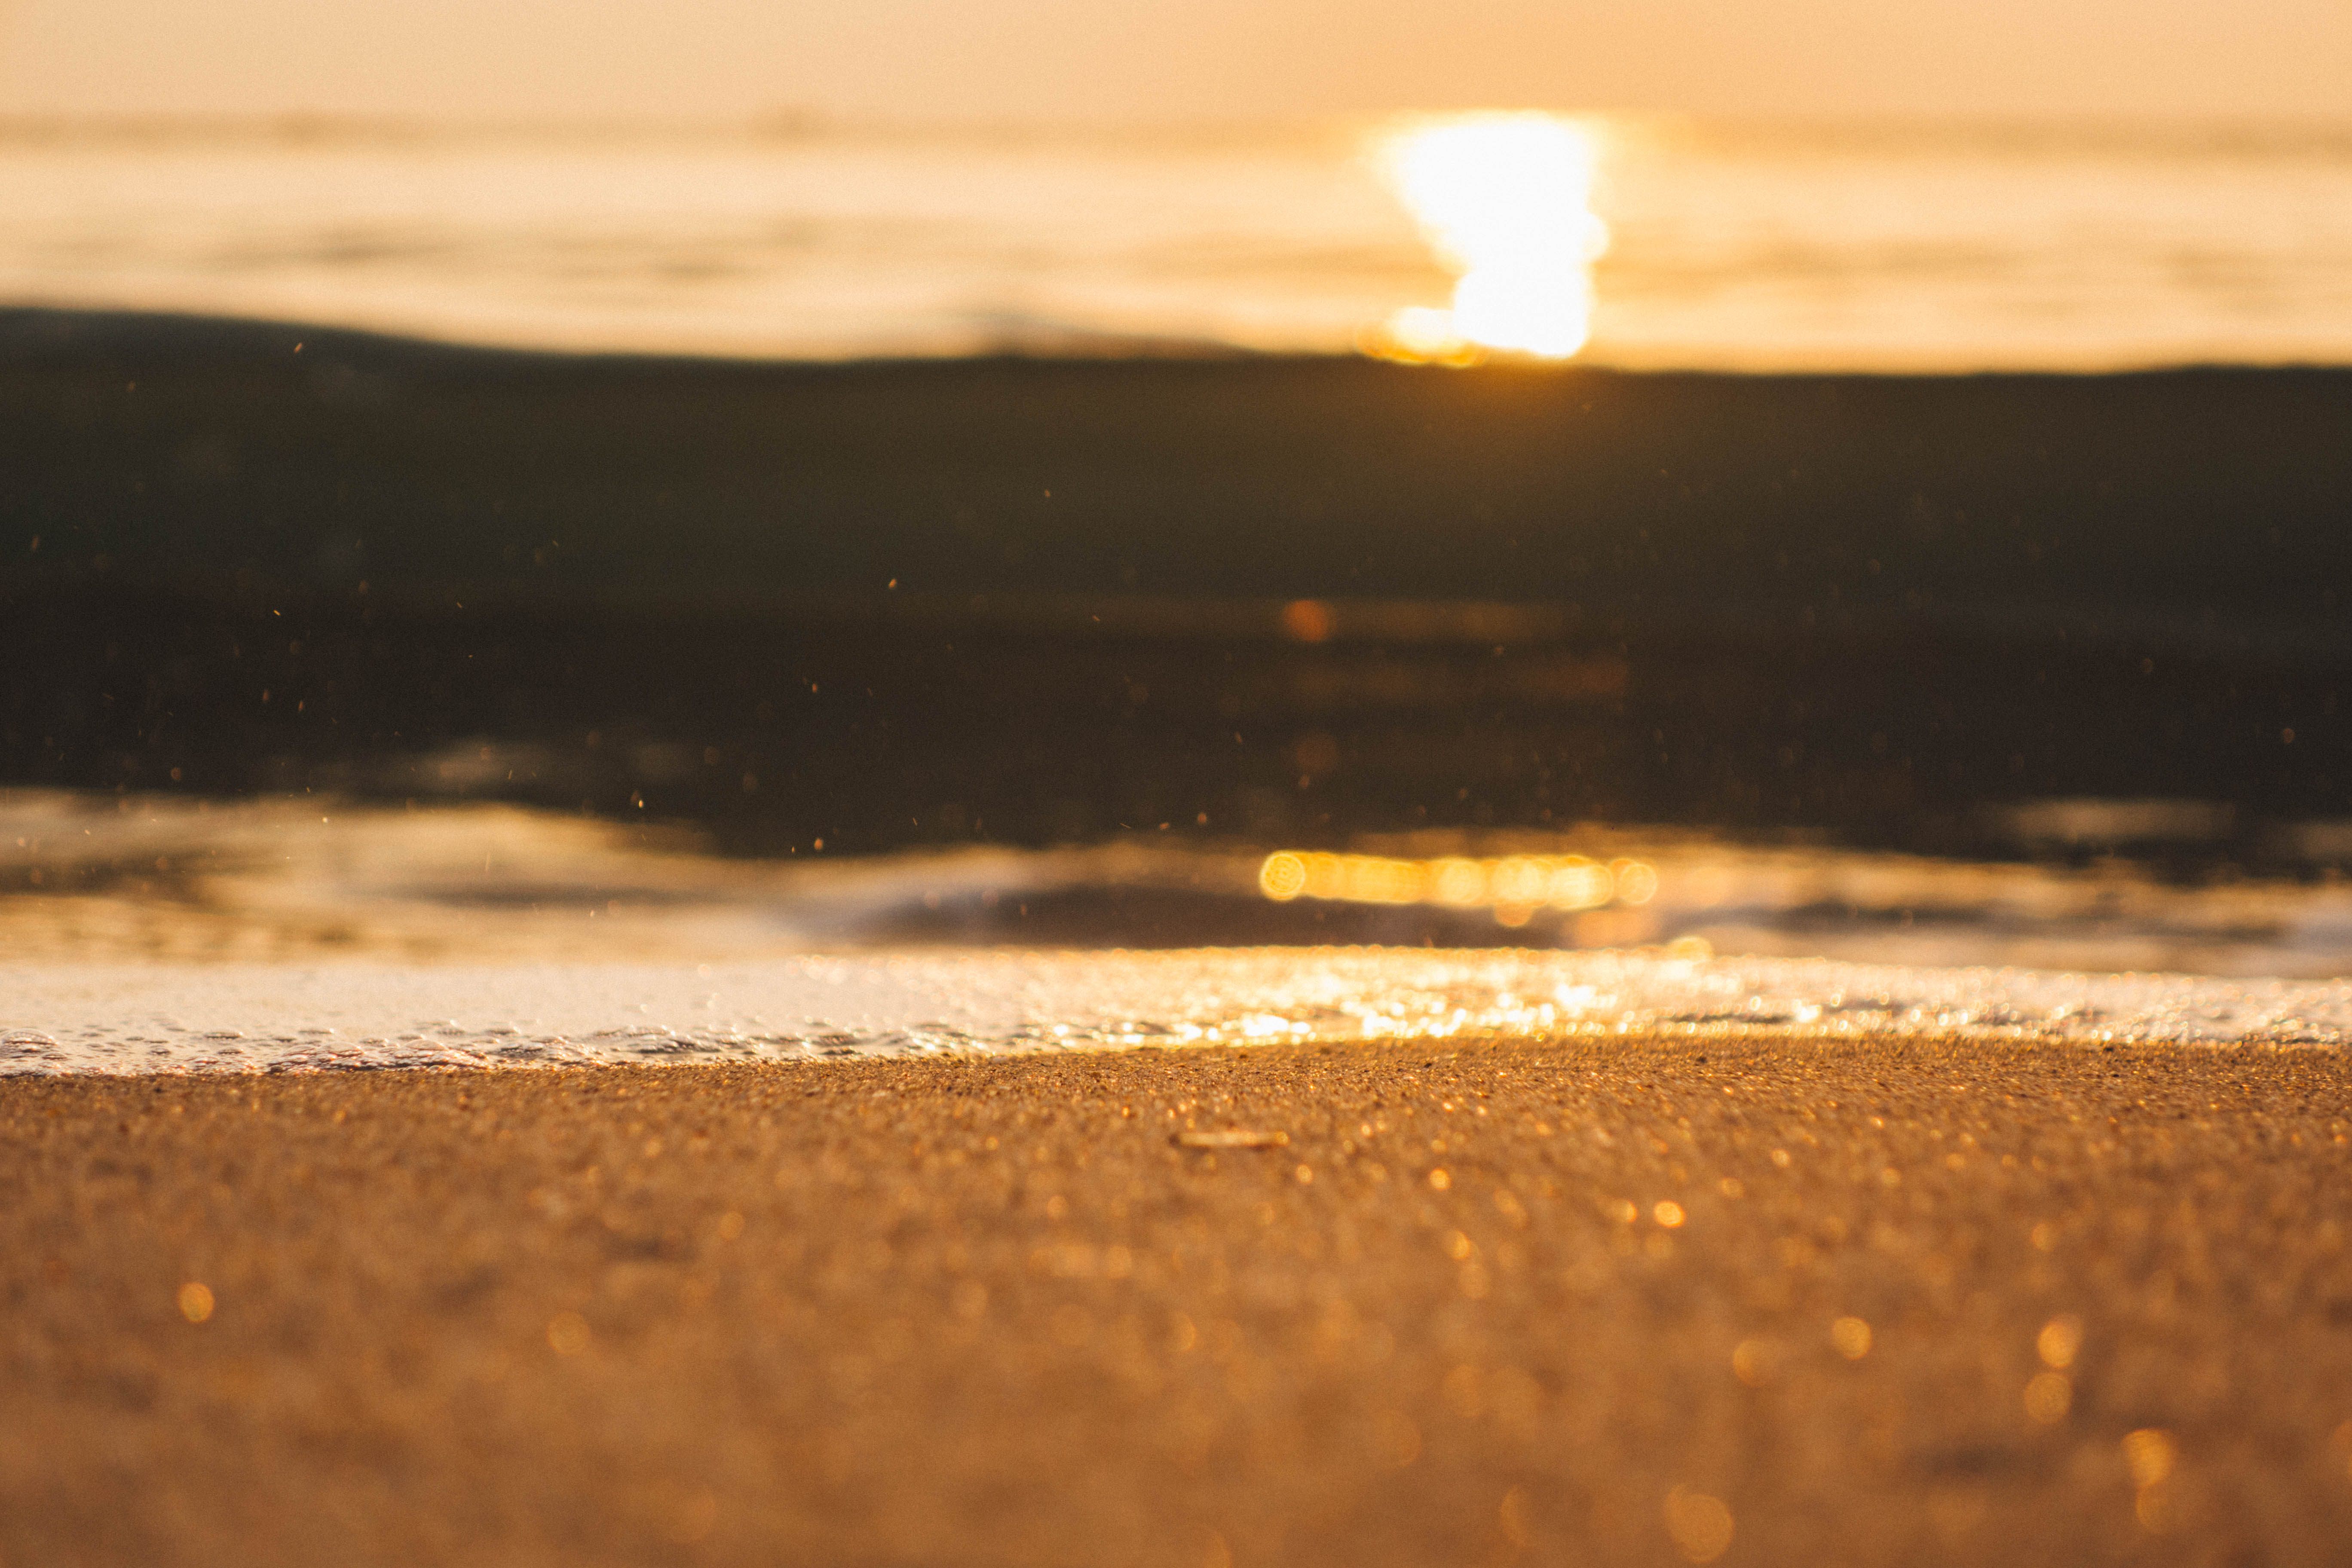
sea, waves, soft, golden, abstract, background, bright, attractive, sky, water, horizon, sand, beach, light, sunlight, sun, sunset, morning, wave, ocean, shore, sunrise, calm, cloud, evening, atmosphere, coast, summer, vacation, wind wave, wood, landscape, heat, dawn, astronomical object